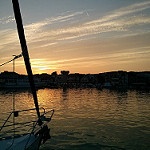
Label: sea